Haakon VI

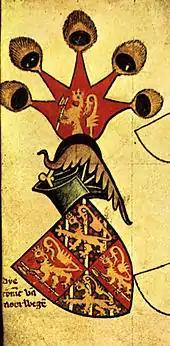
Union arms of Haakon as King of Norway and Sweden

In 1363, former members of the Swedish Council of the Realm, led by Bo Jonsson Grip, arrived at the court in the Duchy of Mecklenburg-Schwerin. The Swedish noblemen promptly persuaded Duke Albert II of Mecklenburg, who had gained influence in the affairs of Sweden by marrying Magnus' sister Euphemia, to intervene against Magnus and Haakon in Sweden and depose them both in favour of his and Euphemia's son Albert. In 1364, Duke Albert enlisted military support from several powerful North German noblemen and proceeded to swiftly invade and conquer Sweden and subsequently installed his son as the new king. In November 1365, the younger Albert was formally hailed as Sweden's new king, though he had already been crowned on 18 February 1364. Magnus sought refuge with his son in Norway where they immediately planned the reconquest of Sweden. After an invasion, a temporary truce was established between the two warring parties, and though Haakon and Magnus had lost control over much of Sweden, they still maintained control over the important provinces of Västergötland, Dalsland and Värmland.